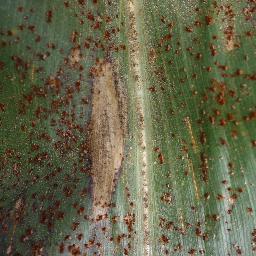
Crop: corn
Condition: (maize)_northern_blight